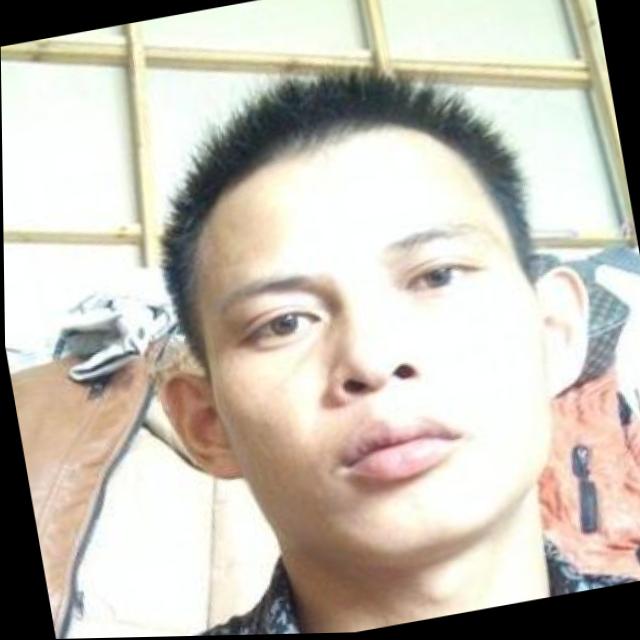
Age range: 21-44